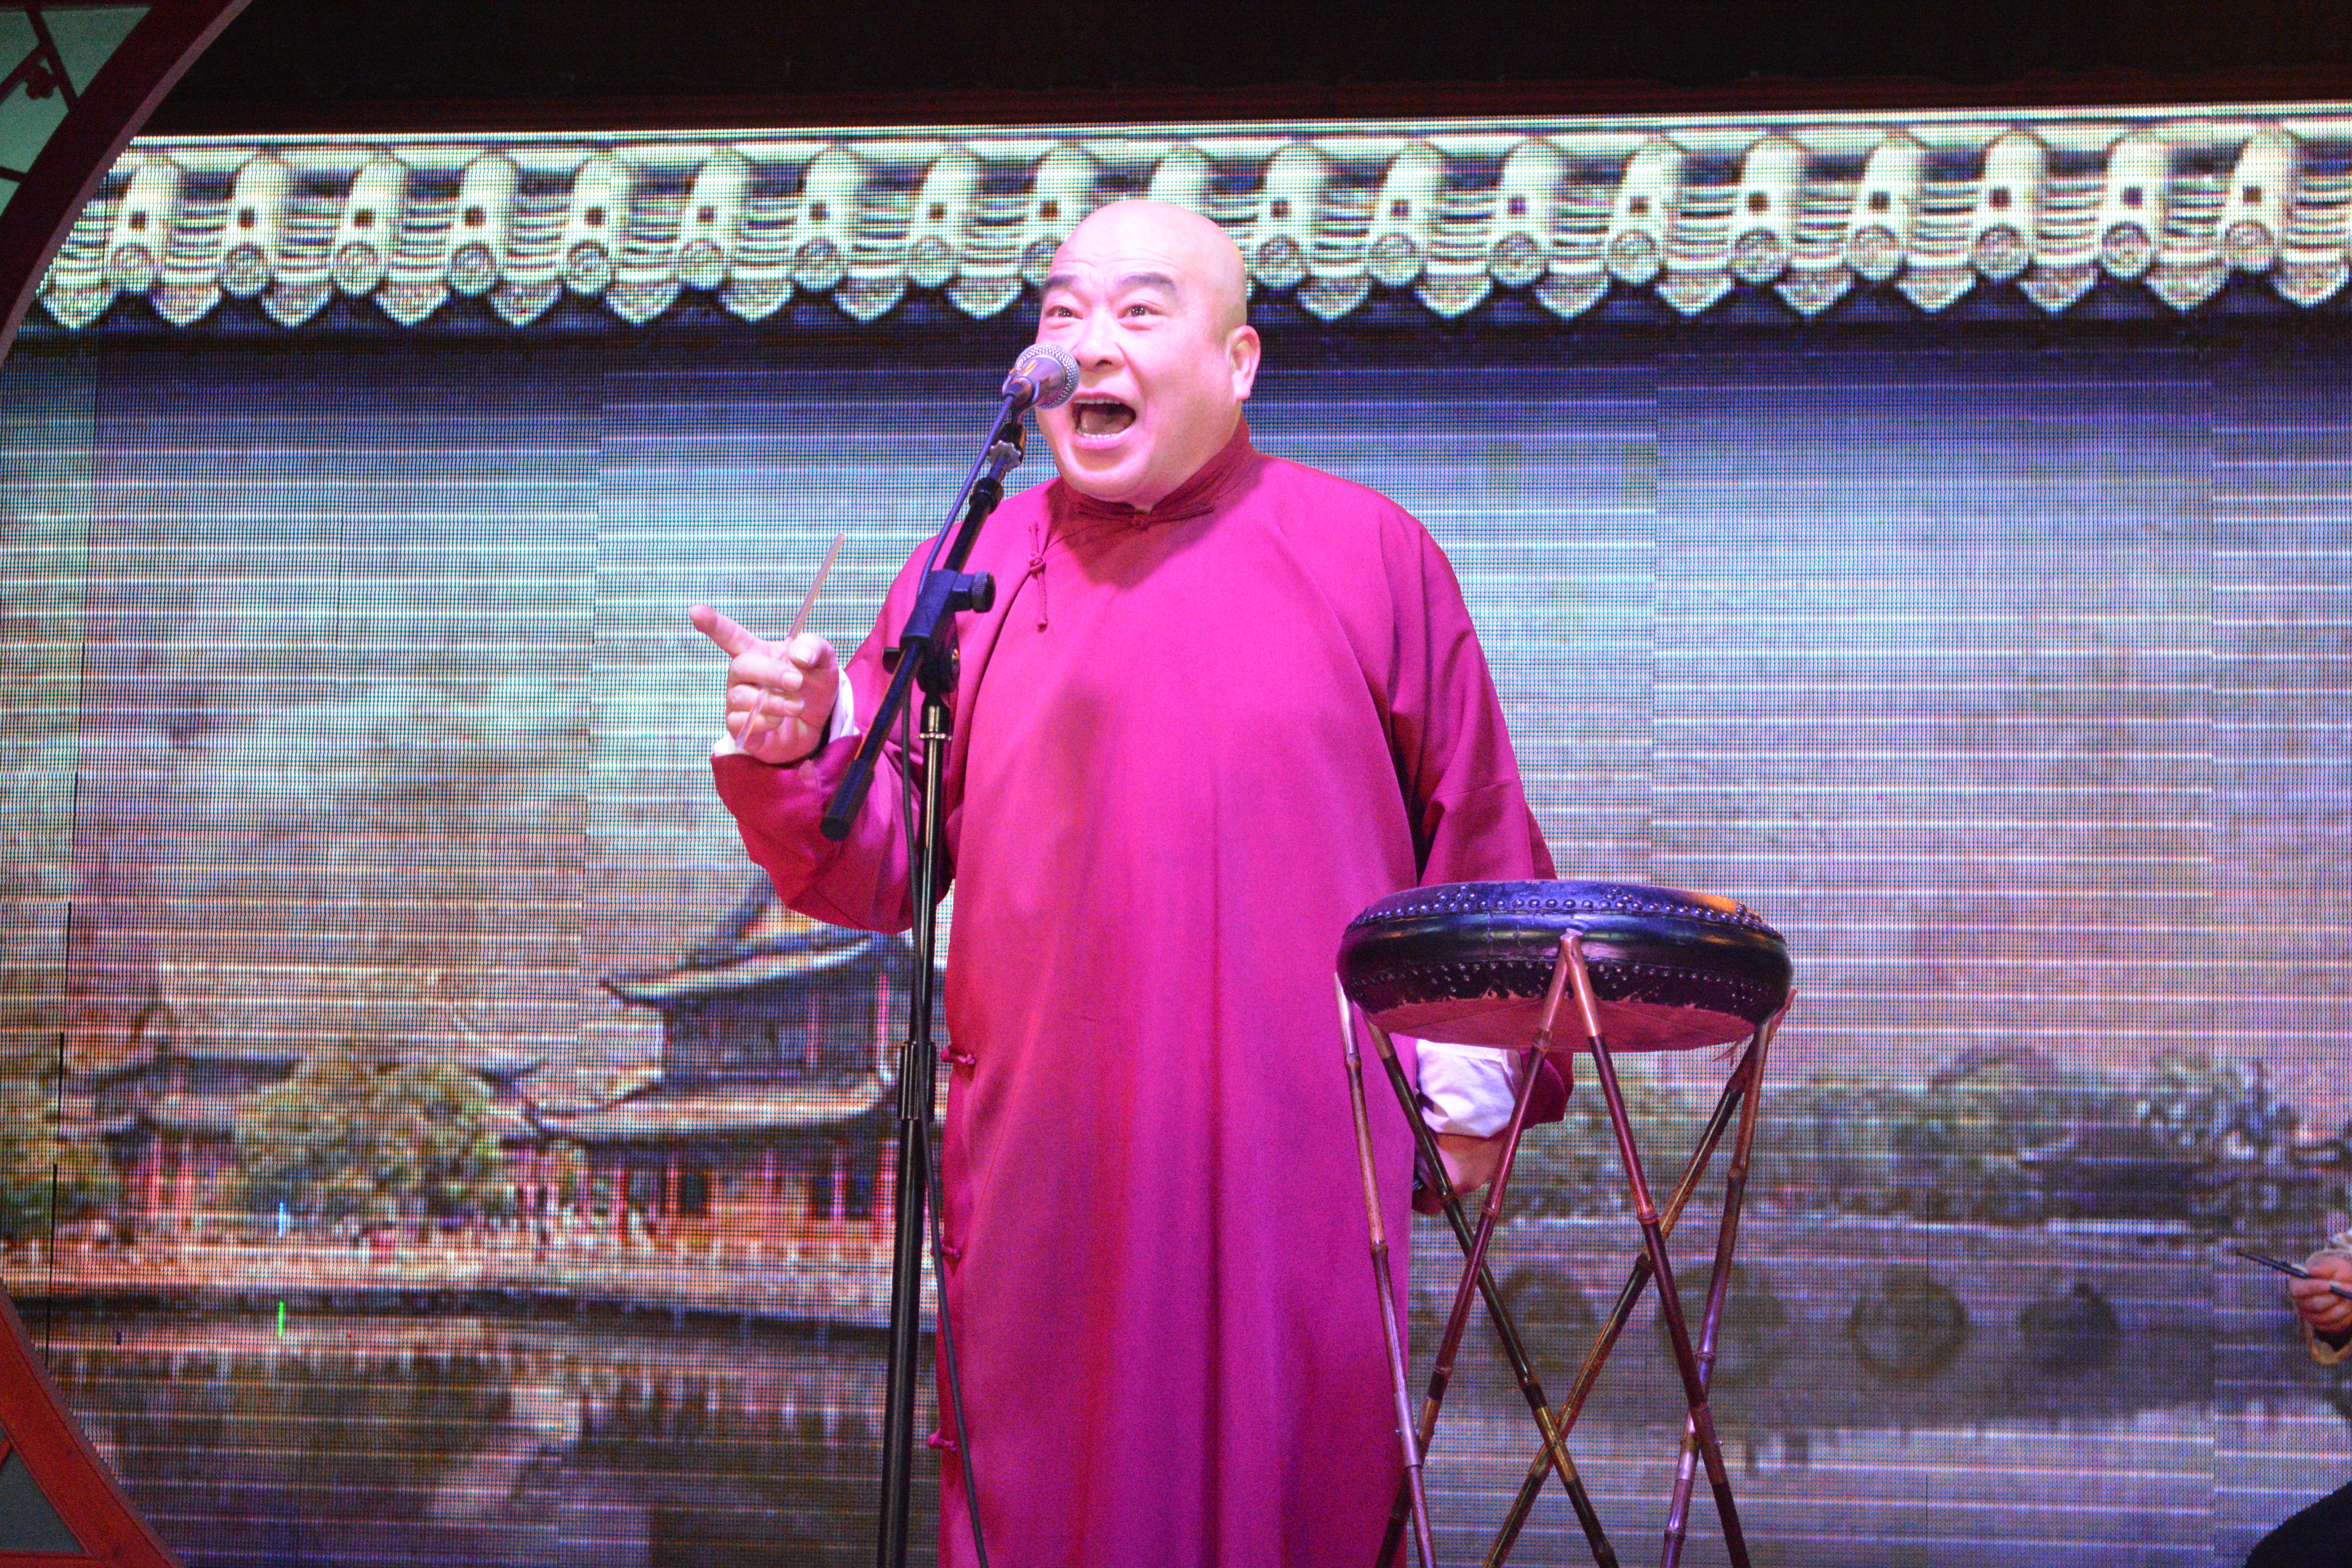
stage, performance, singing, entertainment, musical theatre